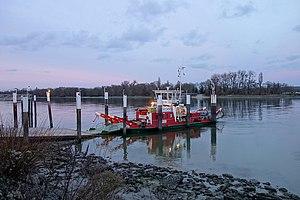
Bac 16 (MMSI 226006740) Yainville Heurteauville.
Les bacs de Seine désignent les bateaux chargés d'effectuer un service public de traversée de la Seine entre Rouen et Le Havre. Depuis des siècles, le franchissement du fleuve a toujours été d'une importance cruciale dans les relations entre les deux rives de la Basse Seine.